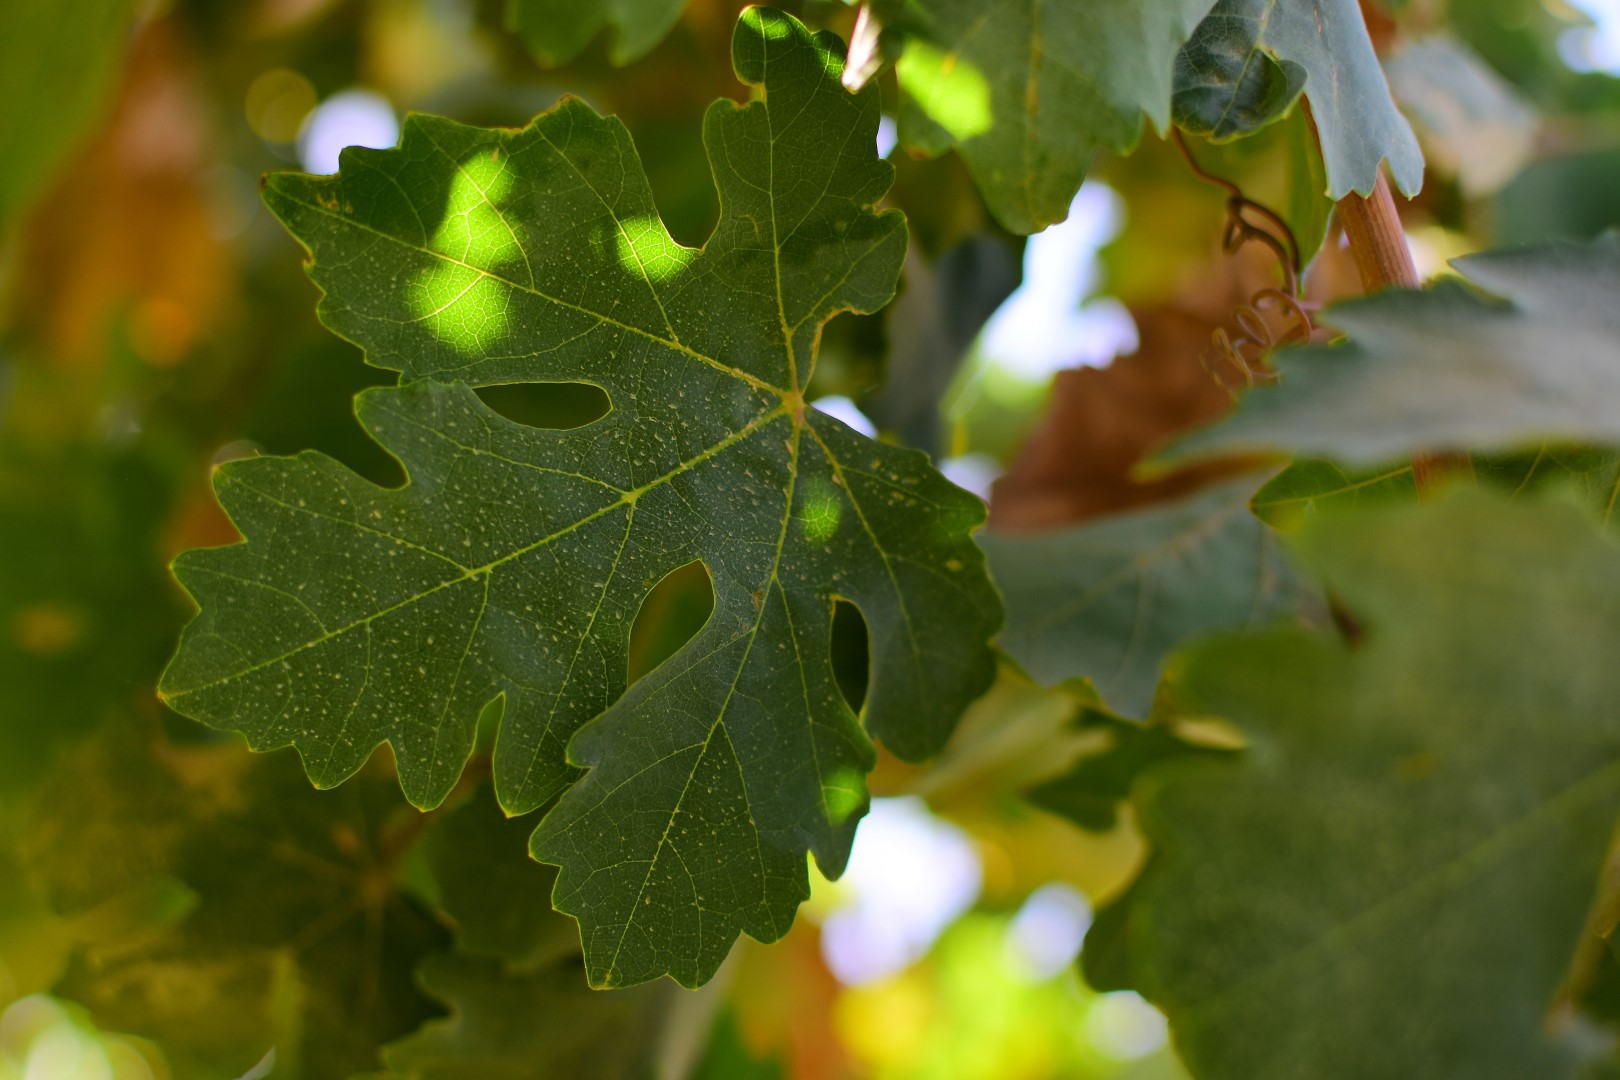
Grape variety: Deas Al-Annz